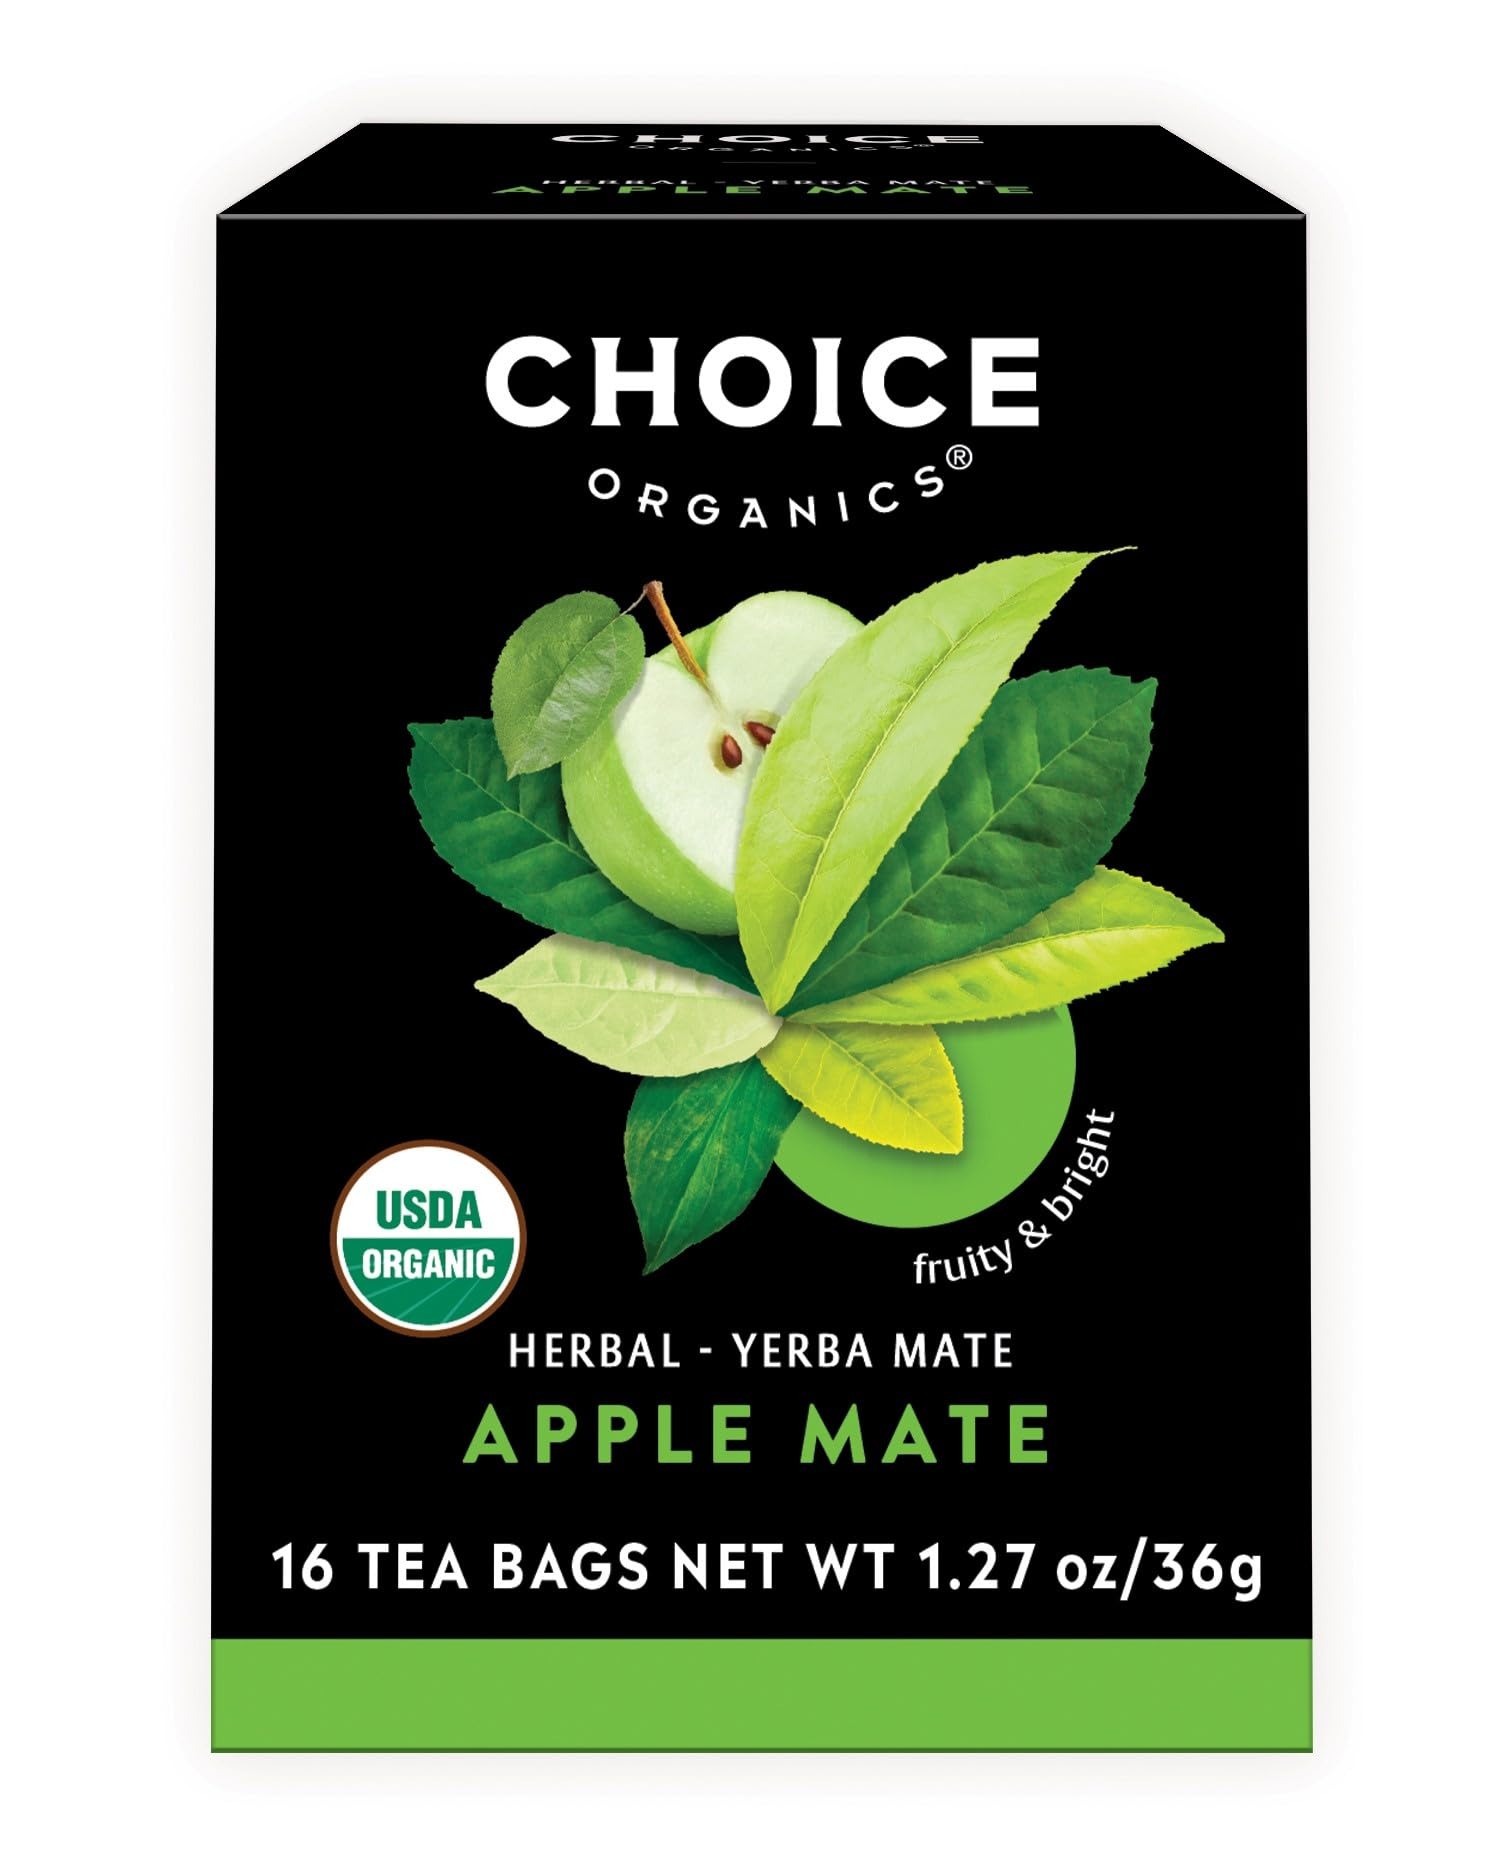
Item Name: Choice Organic Teas Apple Mate Tea - Compostable - Contains Caffeine - 48 Organic Yerba Mate Tea Bags (Pack of 3)
Bullet Point 1: Fruity & Bright Apple Mate Tea: A lively, balanced blend of lightly tart green apple and herbaceous Yerba Mate
Bullet Point 2: Invigorating Blend: Our Apple Mate Tea is a perfect pick-me-up-treat – it’s perfectly caffeinated (10mg) for balanced energy and inspired by a bite of fresh, juicy apple right from the tree
Bullet Point 3: Delicious Herbal Tea: Handcrafted using premium organic herbs, roots, flowers, fruits, and extracts, our herbal tea blends range from floral and citrusy to earthy and minty
Bullet Point 4: We Care for You and the Planet: Proud to be a B Corp, we source 100% organic and non-GMO ingredients, and our teas are carefully packed in compostable tea bags and recyclable tea boxes in our LEED-certified manufacturing facility
Bullet Point 5: Tea With Intention: Blended to perfection for a full-flavored experience, our organic black, green, herbal, puerh, and oolong tea bags offer something for everyone
Product Description: Choice Organics Tea Apple Mate is an herbaceous Yerba Mate infusion with juicy apple tasting notes, inspired by a fresh apple picked right from the tree. This bright tea blend uses USDA organic certified Yerba Mate tea and is expertly blended to deliver a delightfully crisp and refreshing flavor profile, for the ultimate tea sipping experience. Apple Mate is a caffeinated herbal tea that can be enjoyed hot or iced. Choice Organics bold, flavorful teas are sustainably sourced from around the world for a delicious cup every time.
Value: 48.0
Unit: Count

Price: 4.48